Seán Mac Eoin

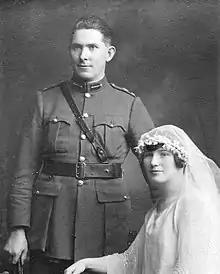
Seán Mac Eoin and Alice Cooney on their wedding day, 21 June 1922.

He was eventually released from prison — along with all other members of the Dáil, after Collins threatened to break off treaty negotiations with the British government unless he were freed. It was rumoured that Sean Mac Eoin was to be the best man at Collins' wedding.